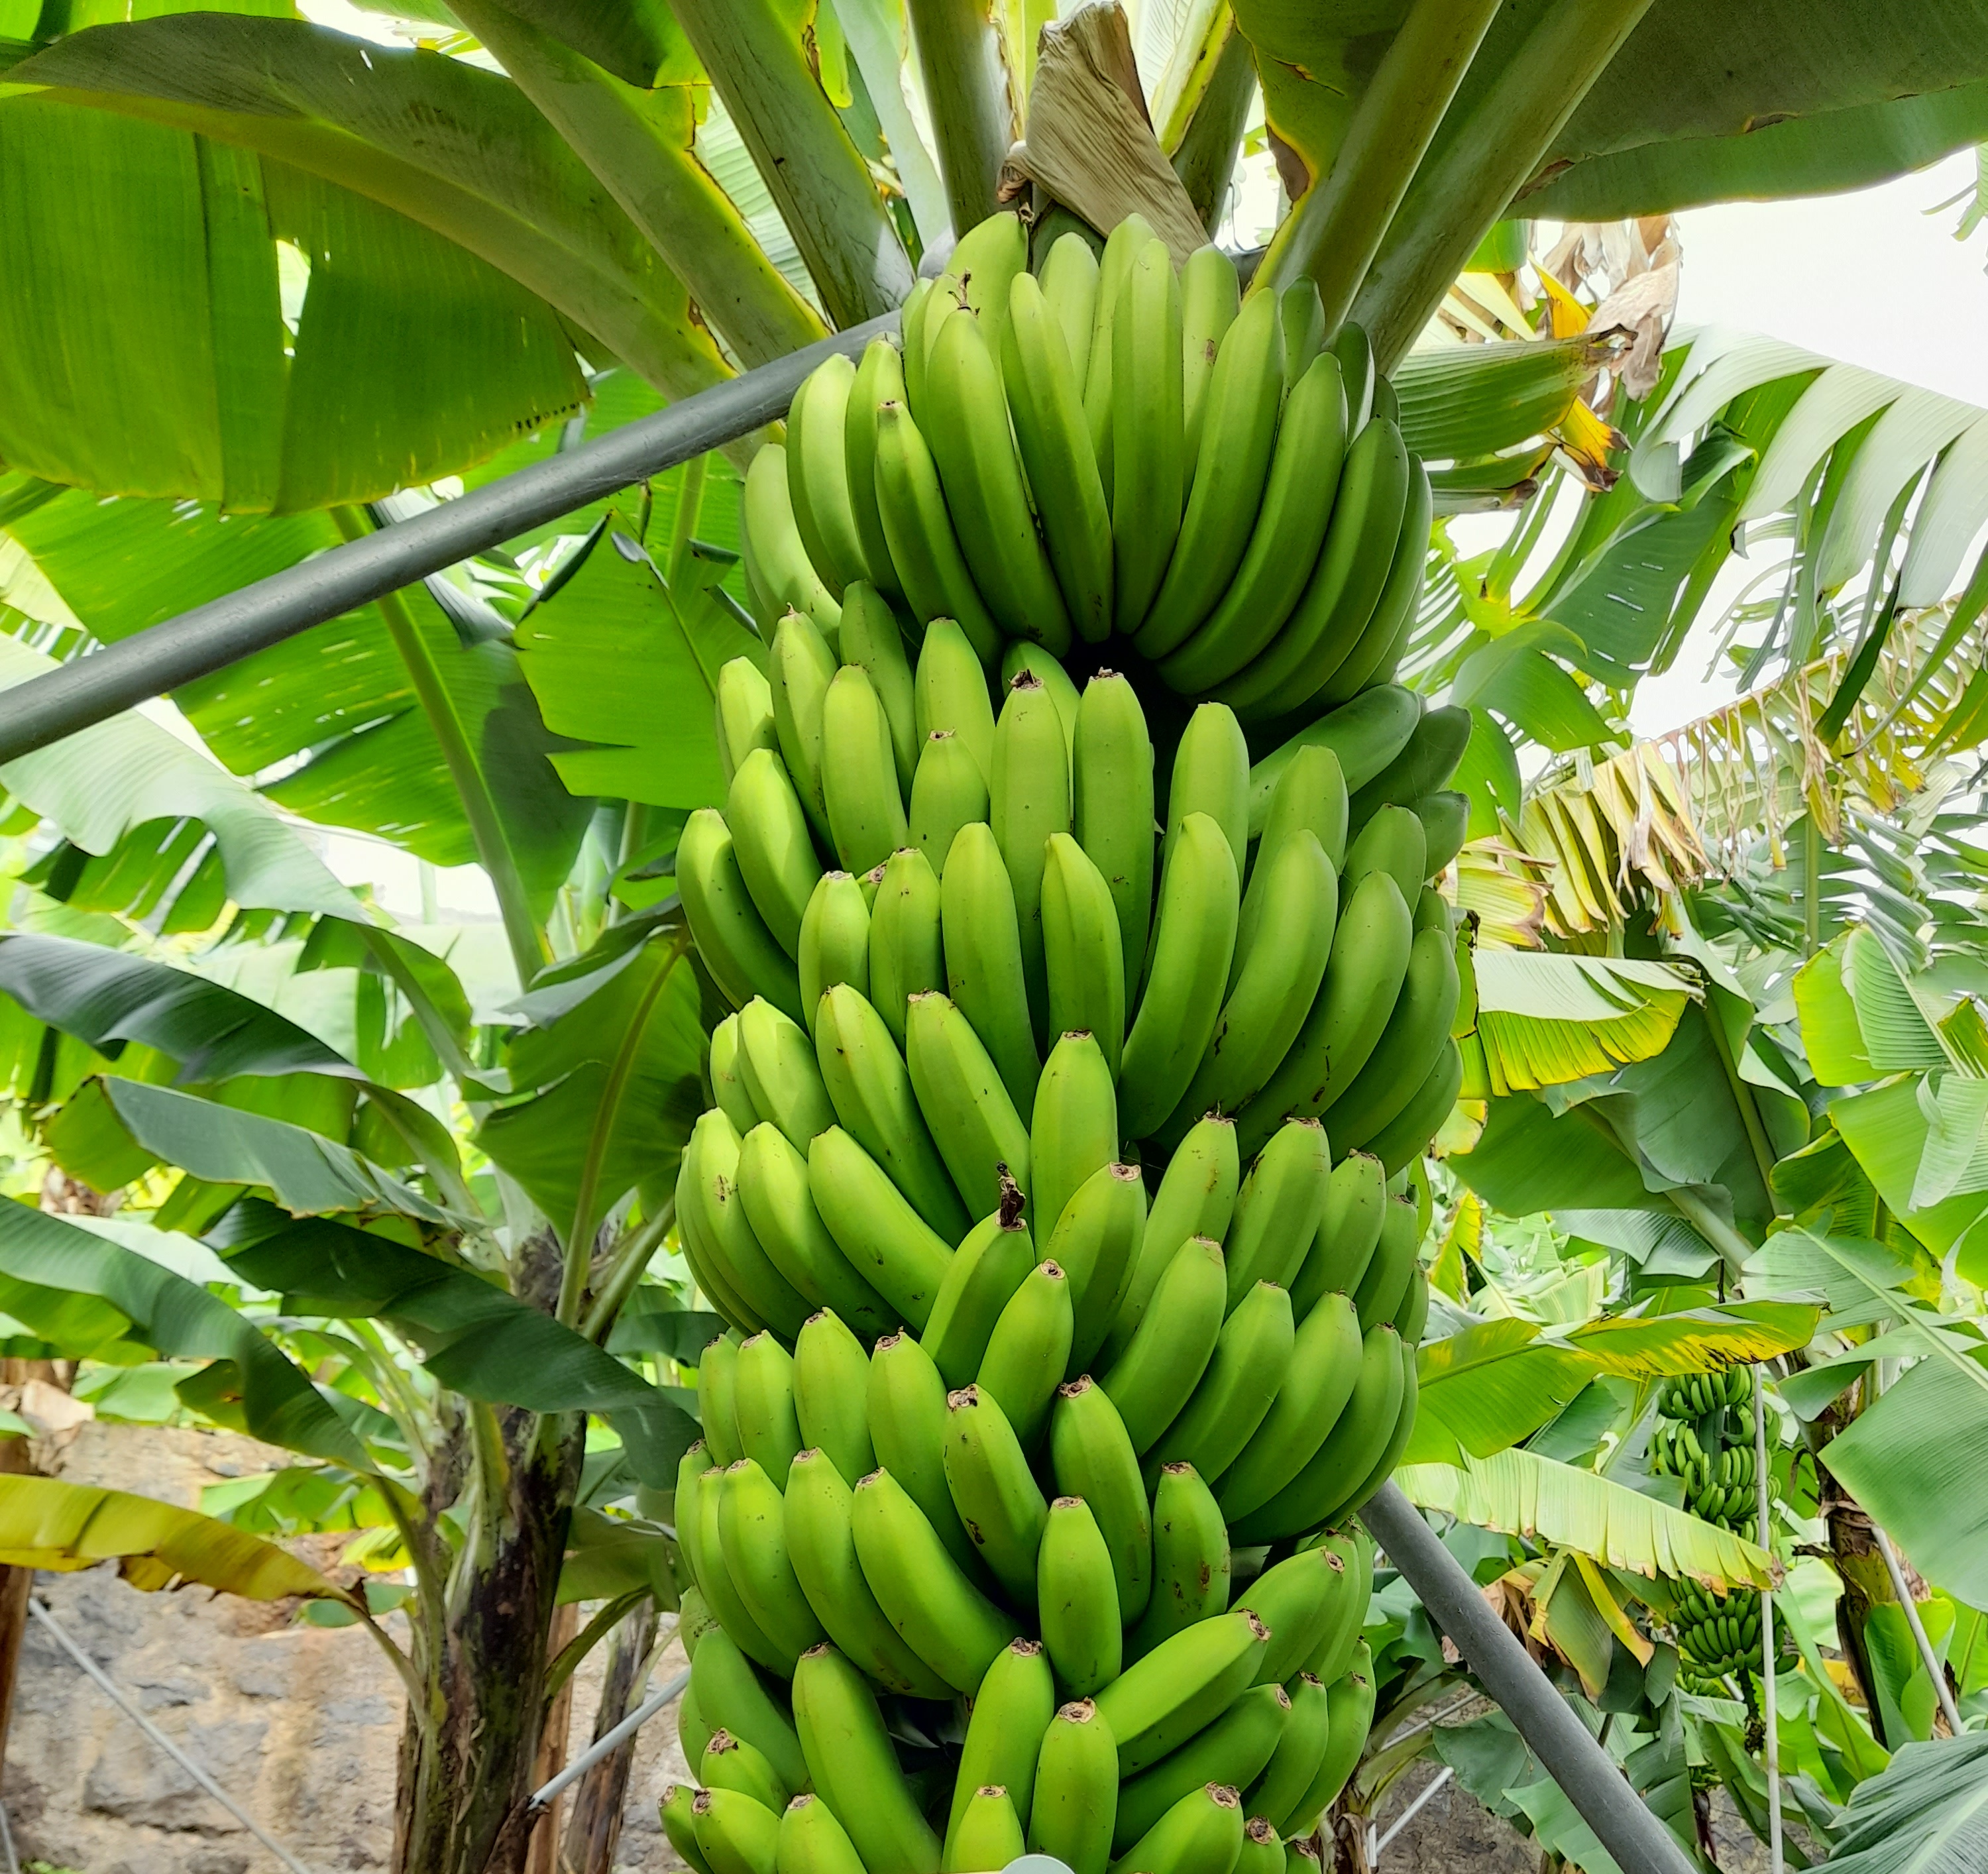
Label: Cut